AM Racing

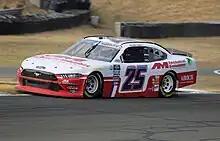
Brett Moffitt in the No. 25 at Sonoma Raceway in 2023

On September 23, 2023, AM Racing announced their desire to field a second Xfinity Series team in 2024. On October 5, the team announced that they had signed Hailie Deegan to a multi-year deal to drive the No. 15 beginning the following season. AirBox, Inc. and Viva Tequila Seltzer were announced as the sponsors for the entry. Following a string of disappointing finishes, AM Racing signed two-time Cup Series champion Joey Logano to replace Deegan for the Chicago street race, where he finished eighth. On July 8, AM Racing and Deegan officially announced that they would go their separate ways. Josh Berry signed to drive the No. 15 at Pocono and at Indy. Lawless Alan was announced to make his Xfinty series debut in the No. 15 at Michigan.